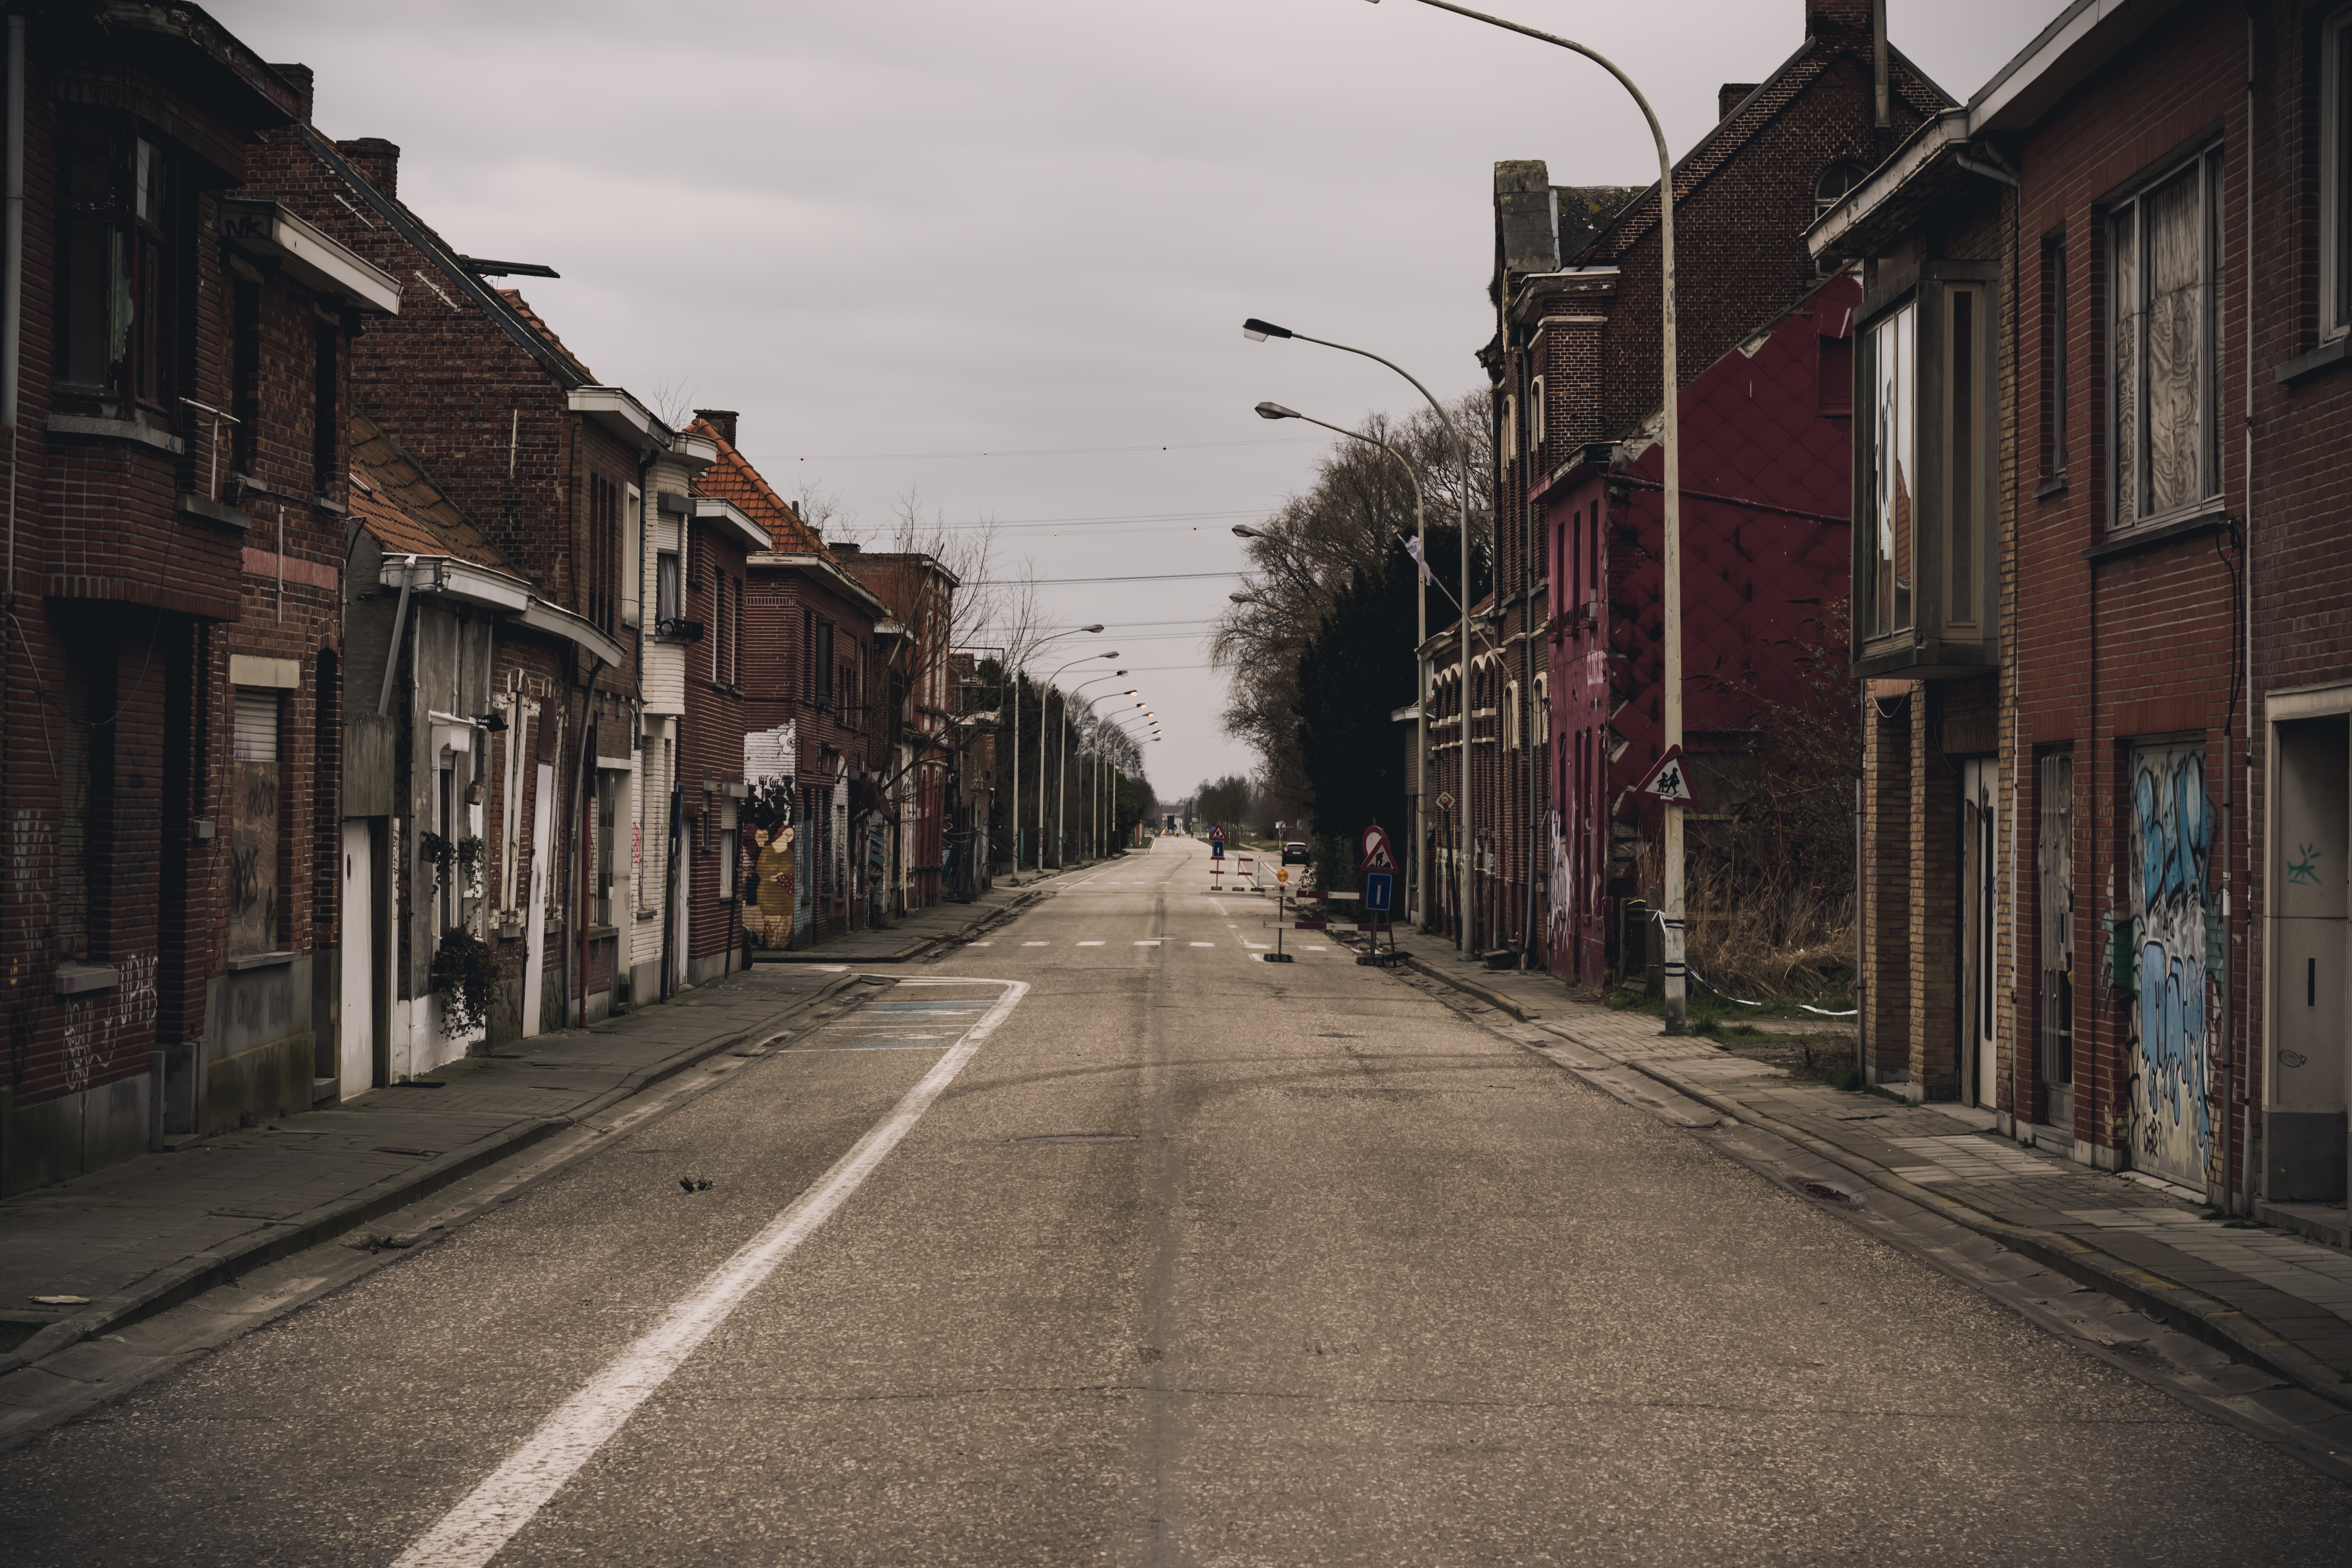
road, street, house, town, building, alley, city, urban, cityscape, transport, suburb, evening, lane, infrastructure, dilapidated, neighbourhood, road surface, urban area, residential area, human settlement, nonbuilding structure